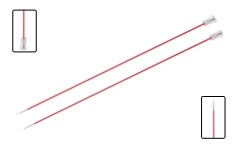
Zing single pointed needles by KnitPro
Slick, shiny, light-weight metal knitting needles in beautiful metallic shades. Colour-coded for size. Smoothly tapered points ensure your stitches glide beautifully, and the generous end caps make sure those stitches stay where they should. 30cm length.
Brand: KnitPro
Category: Arts & Entertainment > Hobbies & Creative Arts > Arts & Crafts > Art & Crafting Tools > Needles & Hooks > Knitting Needles > Single-Pointed Knitting Needles